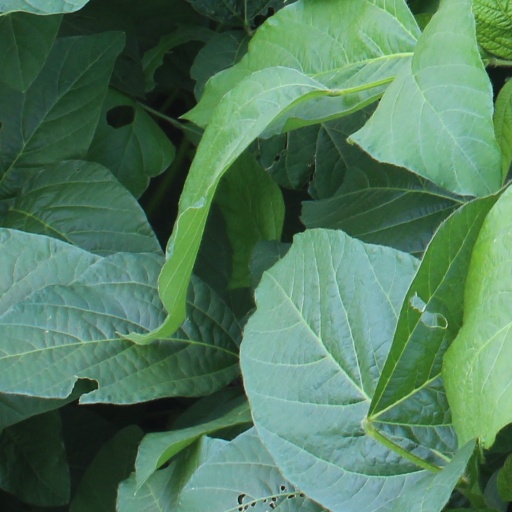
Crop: soybean